José Benito Vives de Andréis Marine and Coastal Research Institute

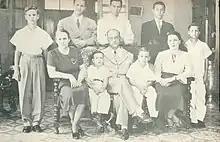

This program deals mainly with the sustainable use and production in coastal environments, and the application of related products in health and industry.